Dragutin Keserović

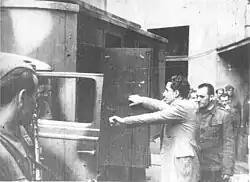
Keserović is taken away after his trial, August 1945

During January Yugoslav People's Army estimates that number of Chetniks remaining under Keserović's command in Eastern Bosnia is around 1300 (out of 3900 Chetniks estimated to be present in the region). During early March joint Chetnik troops of Keserović, Nikola Kalabić and Dragoslav Račić fought with Yugoslav Army around Gradačac, which Army estimates to be around 2000 men. Keserović's troops were part of main Chetnik column that went towards Zelengora on May 10-11, following Mihailović decision to return to Serbia, because advance towards Slovenia was impossible. Yugoslav Army defeated main Chetnik column in Battle of Zelengora, however Keserović was among few hundred Chetniks who avoided death or capture at Zelengora.